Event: Nepal Earthquake
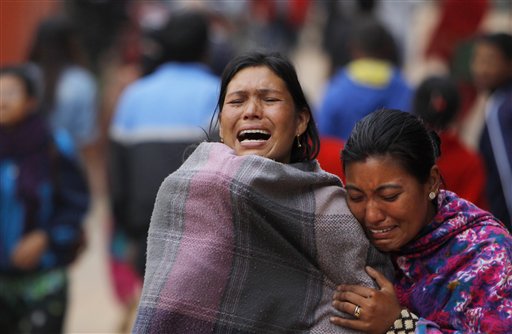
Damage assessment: no_damage